USS Constitution

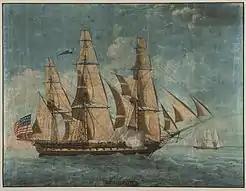
"Constitution"

The first squadron under the command of Richard Dale in was instructed to escort merchant ships through the Mediterranean and to negotiate with leaders of the Barbary States. A second squadron was assembled under the command of Richard Valentine Morris in . The performance of Morris's squadron was so poor, however, that he was recalled and subsequently dismissed from the Navy in 1803.